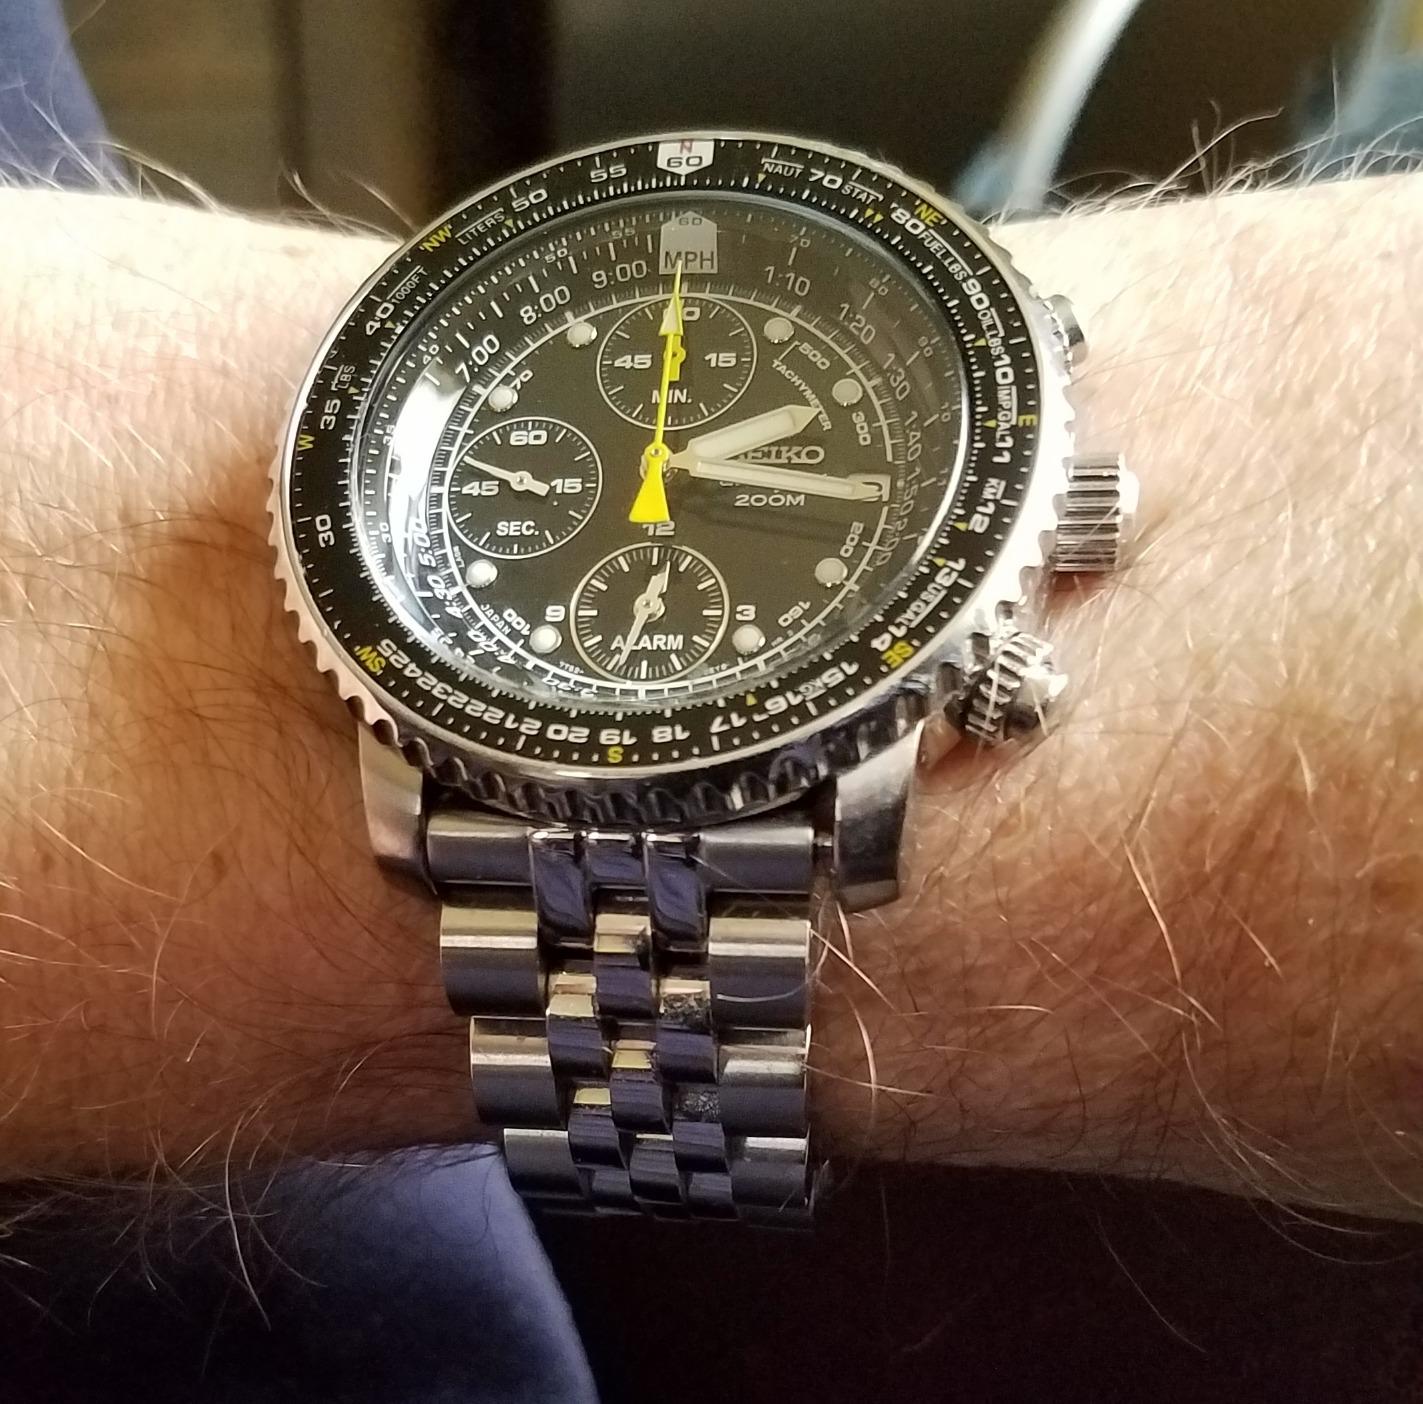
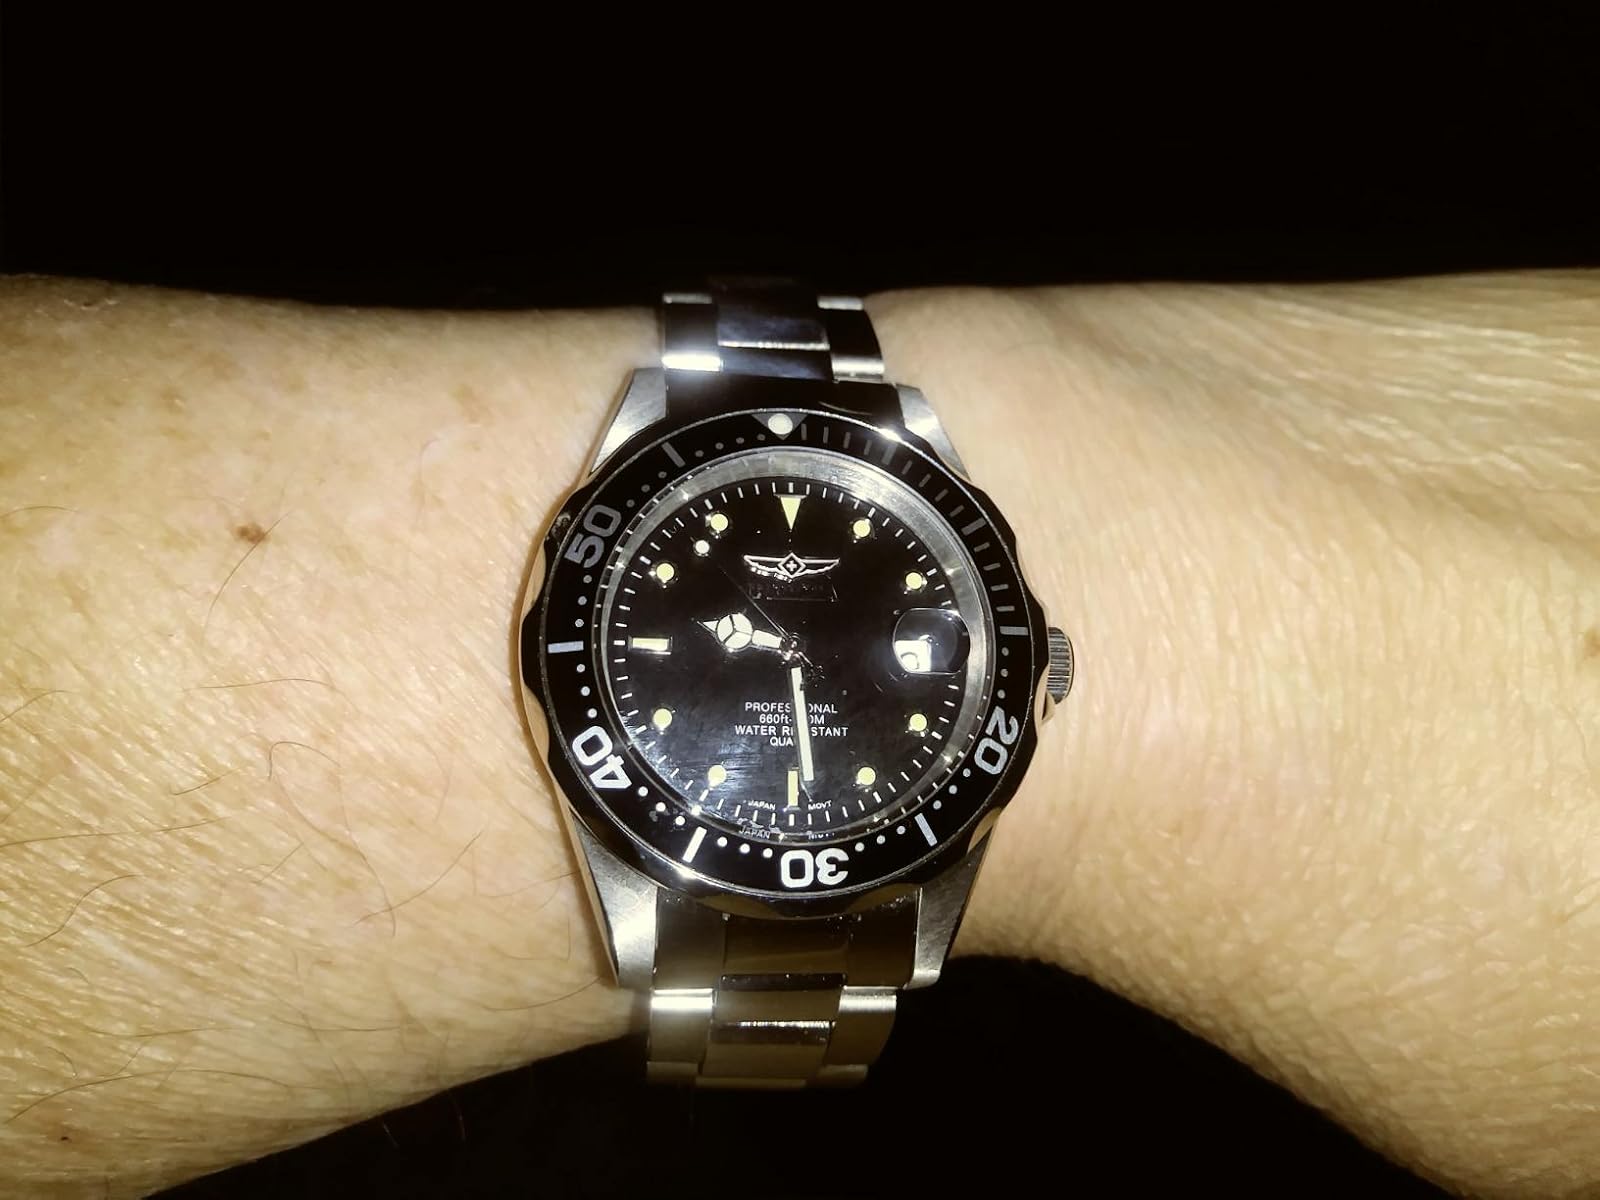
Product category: accessories_watch
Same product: no